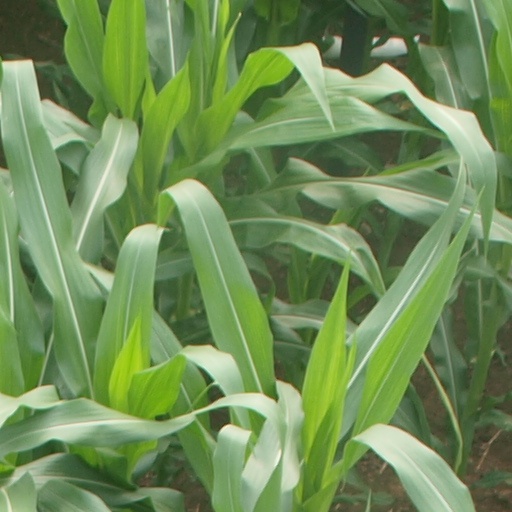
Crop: maize; corn